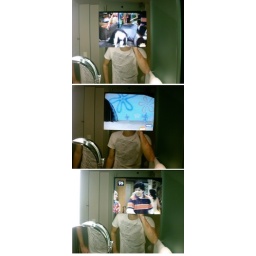
The hotel bathroom had a TV in the mirror.